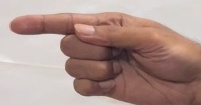
ASL sign: G